Historical linguistics

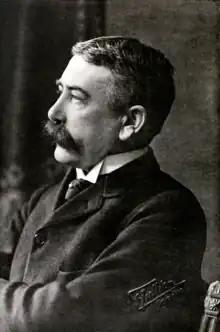
Swiss linguist Ferdinand de Saussure

Initially, all of modern linguistics was historical in orientation. Even the study of modern dialects involved looking at their origins. Ferdinand de Saussure's distinction between synchronic and diachronic linguistics is fundamental to the present day organization of the discipline. Primacy is accorded to synchronic linguistics, and diachronic linguistics is defined as the study of successive synchronic stages. Saussure's clear demarcation, however, has had both defenders and critics.